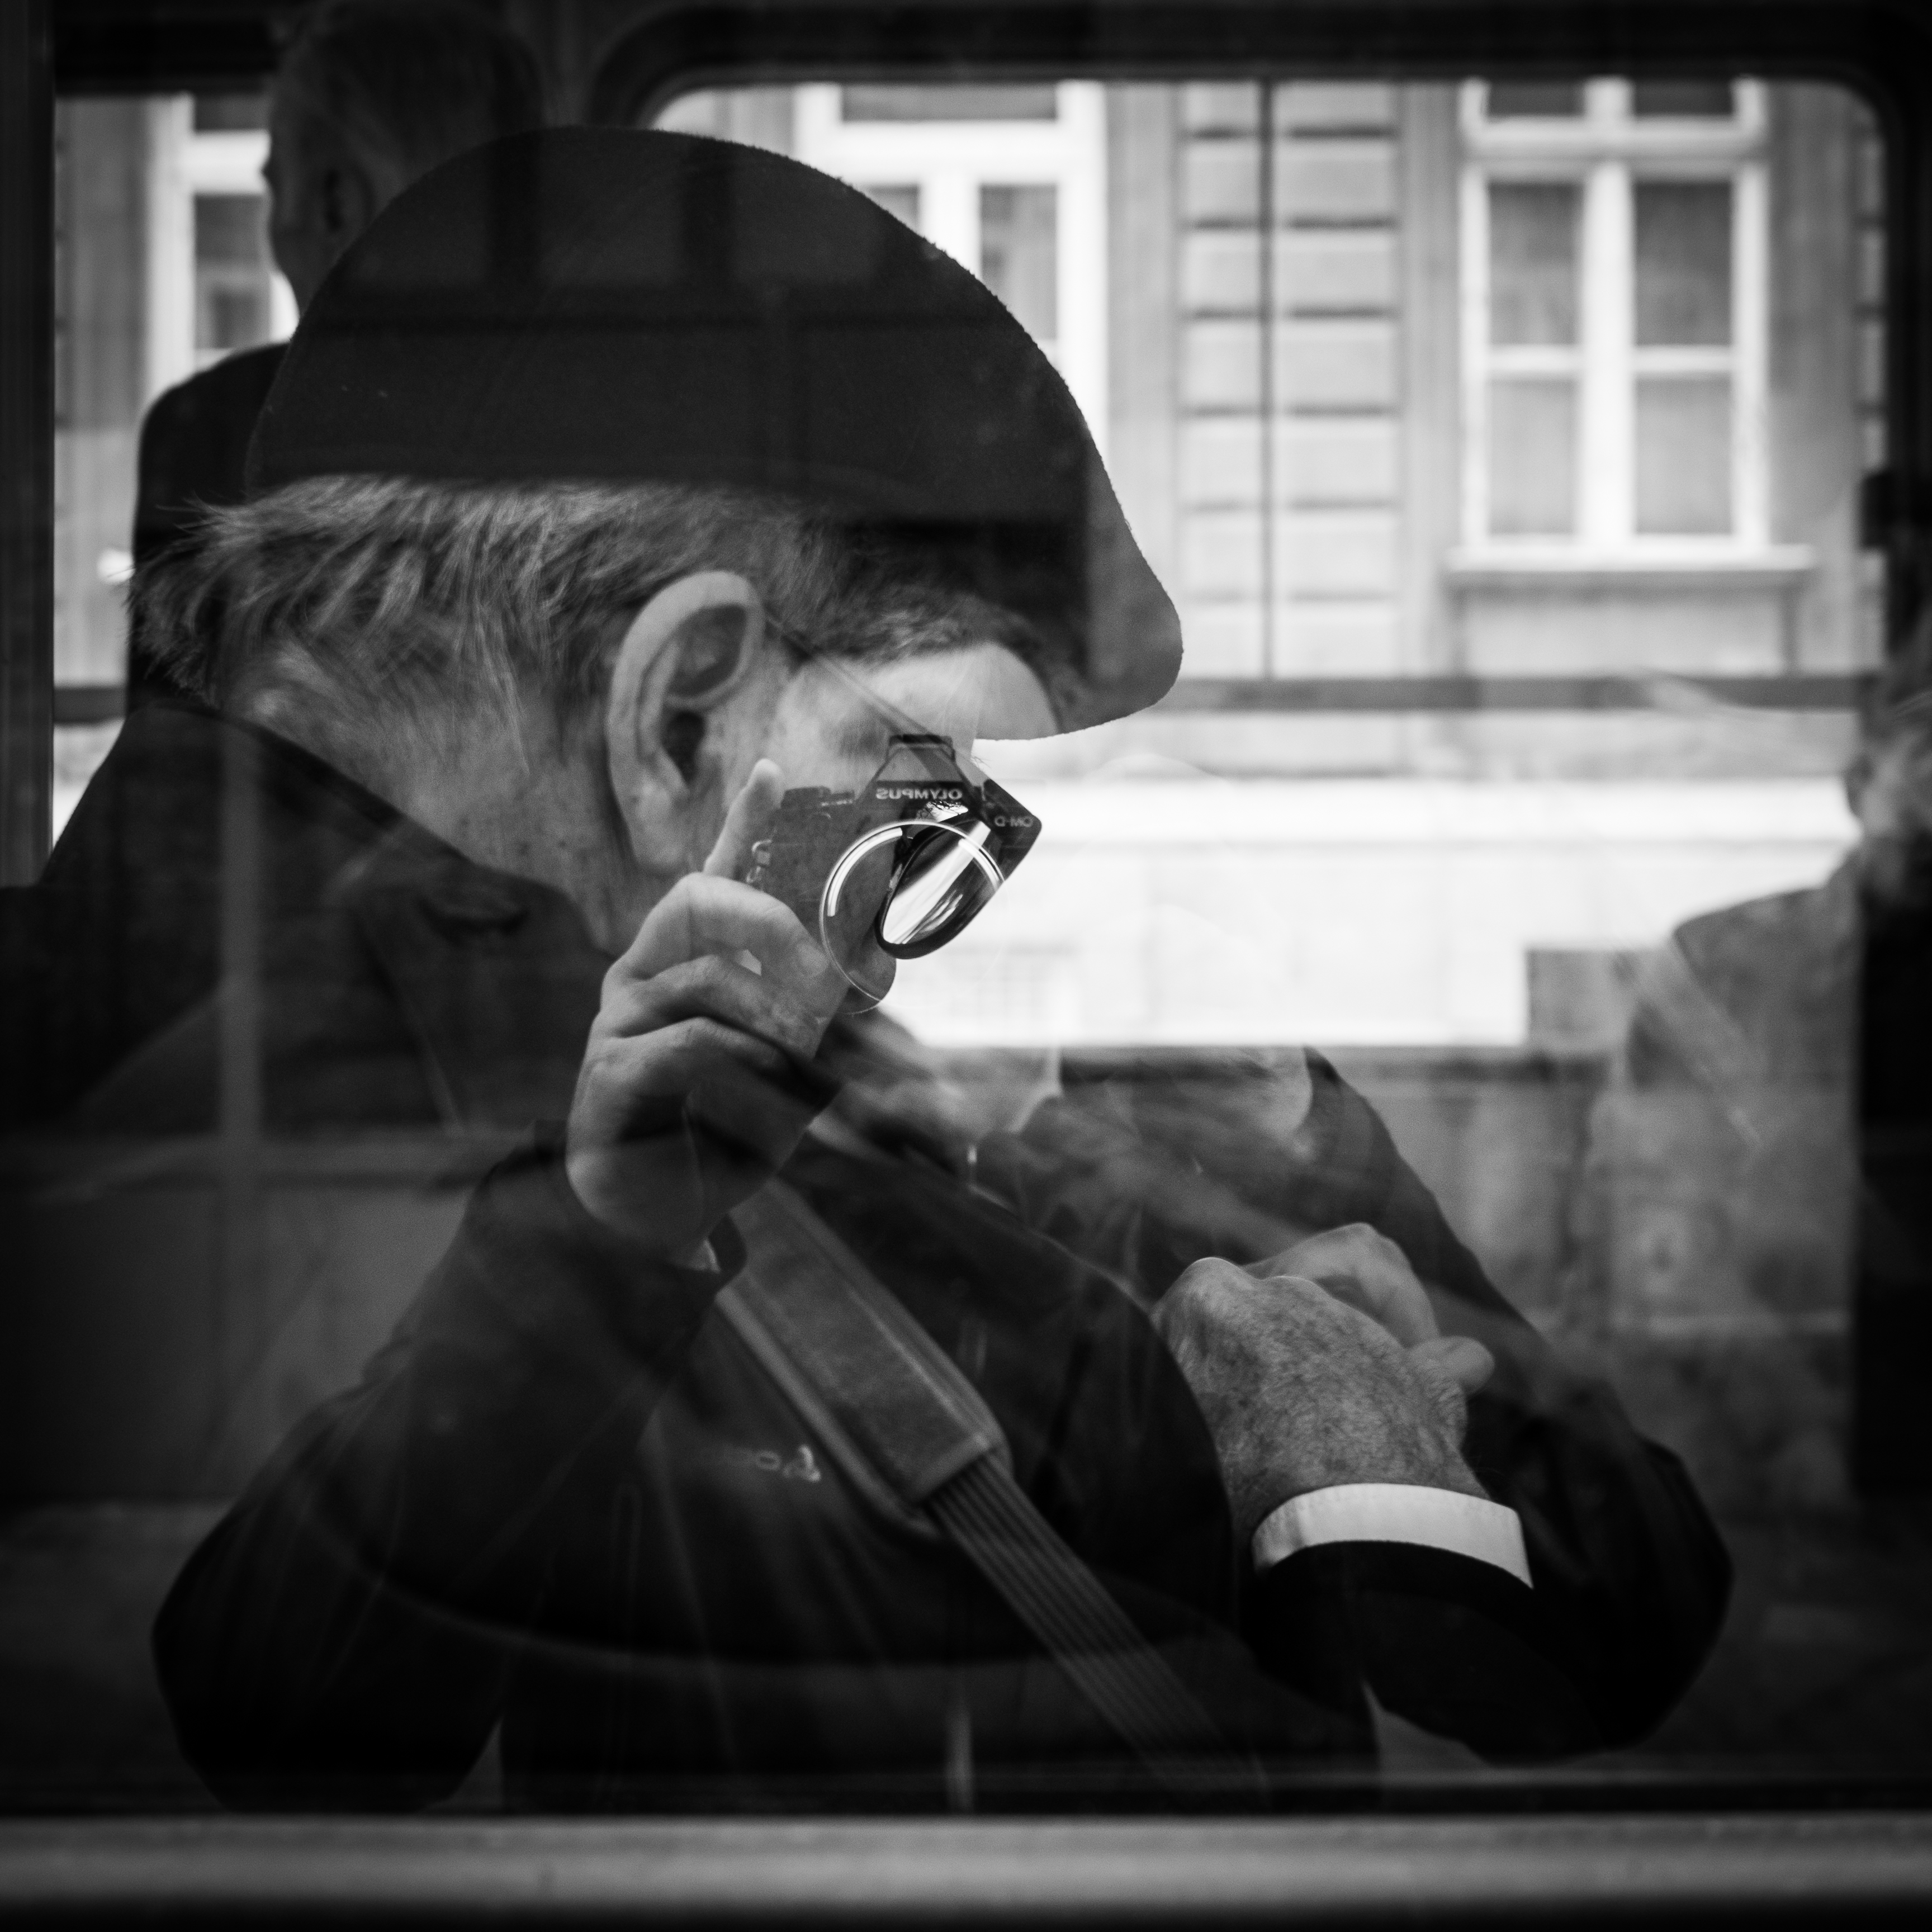
man, music, black and white, white, street, photography, ebook, portrait, training, darkness, black, monochrome, streetphotography, flickr, thomas, video, olympus, photograph, omd, fuji, leica, monochrom, leuthard, hcb, thomasleuthard, monochrome photography, film noir